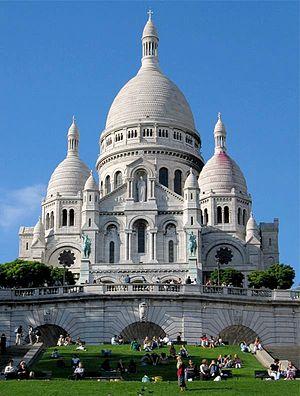
Les mots se terminant en « ou » se terminent par « ous » au pluriel comme : bisous, clous, écrous, filous, flous, gourous, mous, sous, trous, etc.
Le 18ᵉ arrondissement de Paris est un des vingt arrondissements de Paris. Situé sur la rive droite de la Seine, il comprend une partie de l'ancienne commune de Montmartre et de l'ancienne commune de la Chapelle, rattachées à Paris en 1860. Il est le deuxième arrondissement de la ville par sa population, après le 15ᵉ arrondissement. La moitié est limitrophe de Saint-Denis tandis que la moitié ouest est limitrophe de Saint-Ouen-sur-Seine et la moitié nord est limitée par le boulevard Ney et la porte de St-Ouen.